Brian R. James

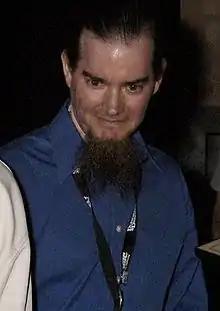
Brian James at the 2012 ENnie Awards

Brian R. James (born 1974) is a game designer and software engineer. As a writer, Brian is best known for his online and print works for the "Dungeons & Dragons" fantasy role-playing game published by Wizards of the Coast. In game design circles, Brian is highly regarded for his deep knowledge of the Forgotten Realms campaign setting and its extensive history. In 2012 Brian won a Silver ENnie Award for "" and he has been nominated for other ENnie Awards and Origins Awards.